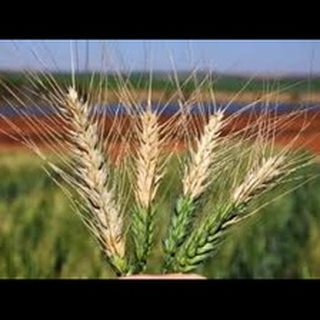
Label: wheat_blast